Vision Gran Turismo

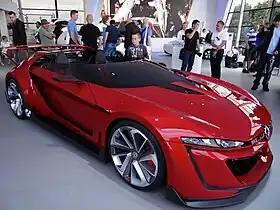
Volkswagen GTI Roadster Vision Gran Turismo at the 2014 Goodwood Festival of Speed

Volkswagen released the fifth Vision Gran Turismo concept car a month later, on 18 June 2014. Named the Volkswagen GTI Roadster Vision Gran Turismo, the low open-top car was then included in the 1.09 update. It is powered by a 3-litre twin-turbo VR6 engine producing .